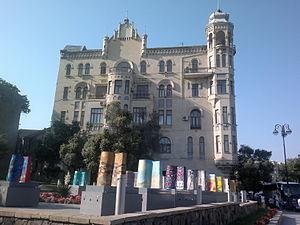
Le festival international d’art « Tour de la Vierge » est organisé chaque année dans la capitale de l'Azerbaïdjan, Bakou, depuis 2010, afin de populariser le symbole de la capitale, la Tour de la Vierge, située à Itchericheher inscrite sur la liste du patrimoine mondial de l'UNESCO en 2000.